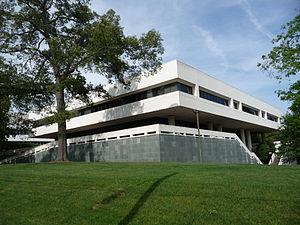
La Faculté de droit de Emory, aussi désignée par le sigle ELS, est l'une des facultés ou écoles de l'université Emory, située à Atlanta dans le Géorgie. Elle compte environ 700 étudiants.